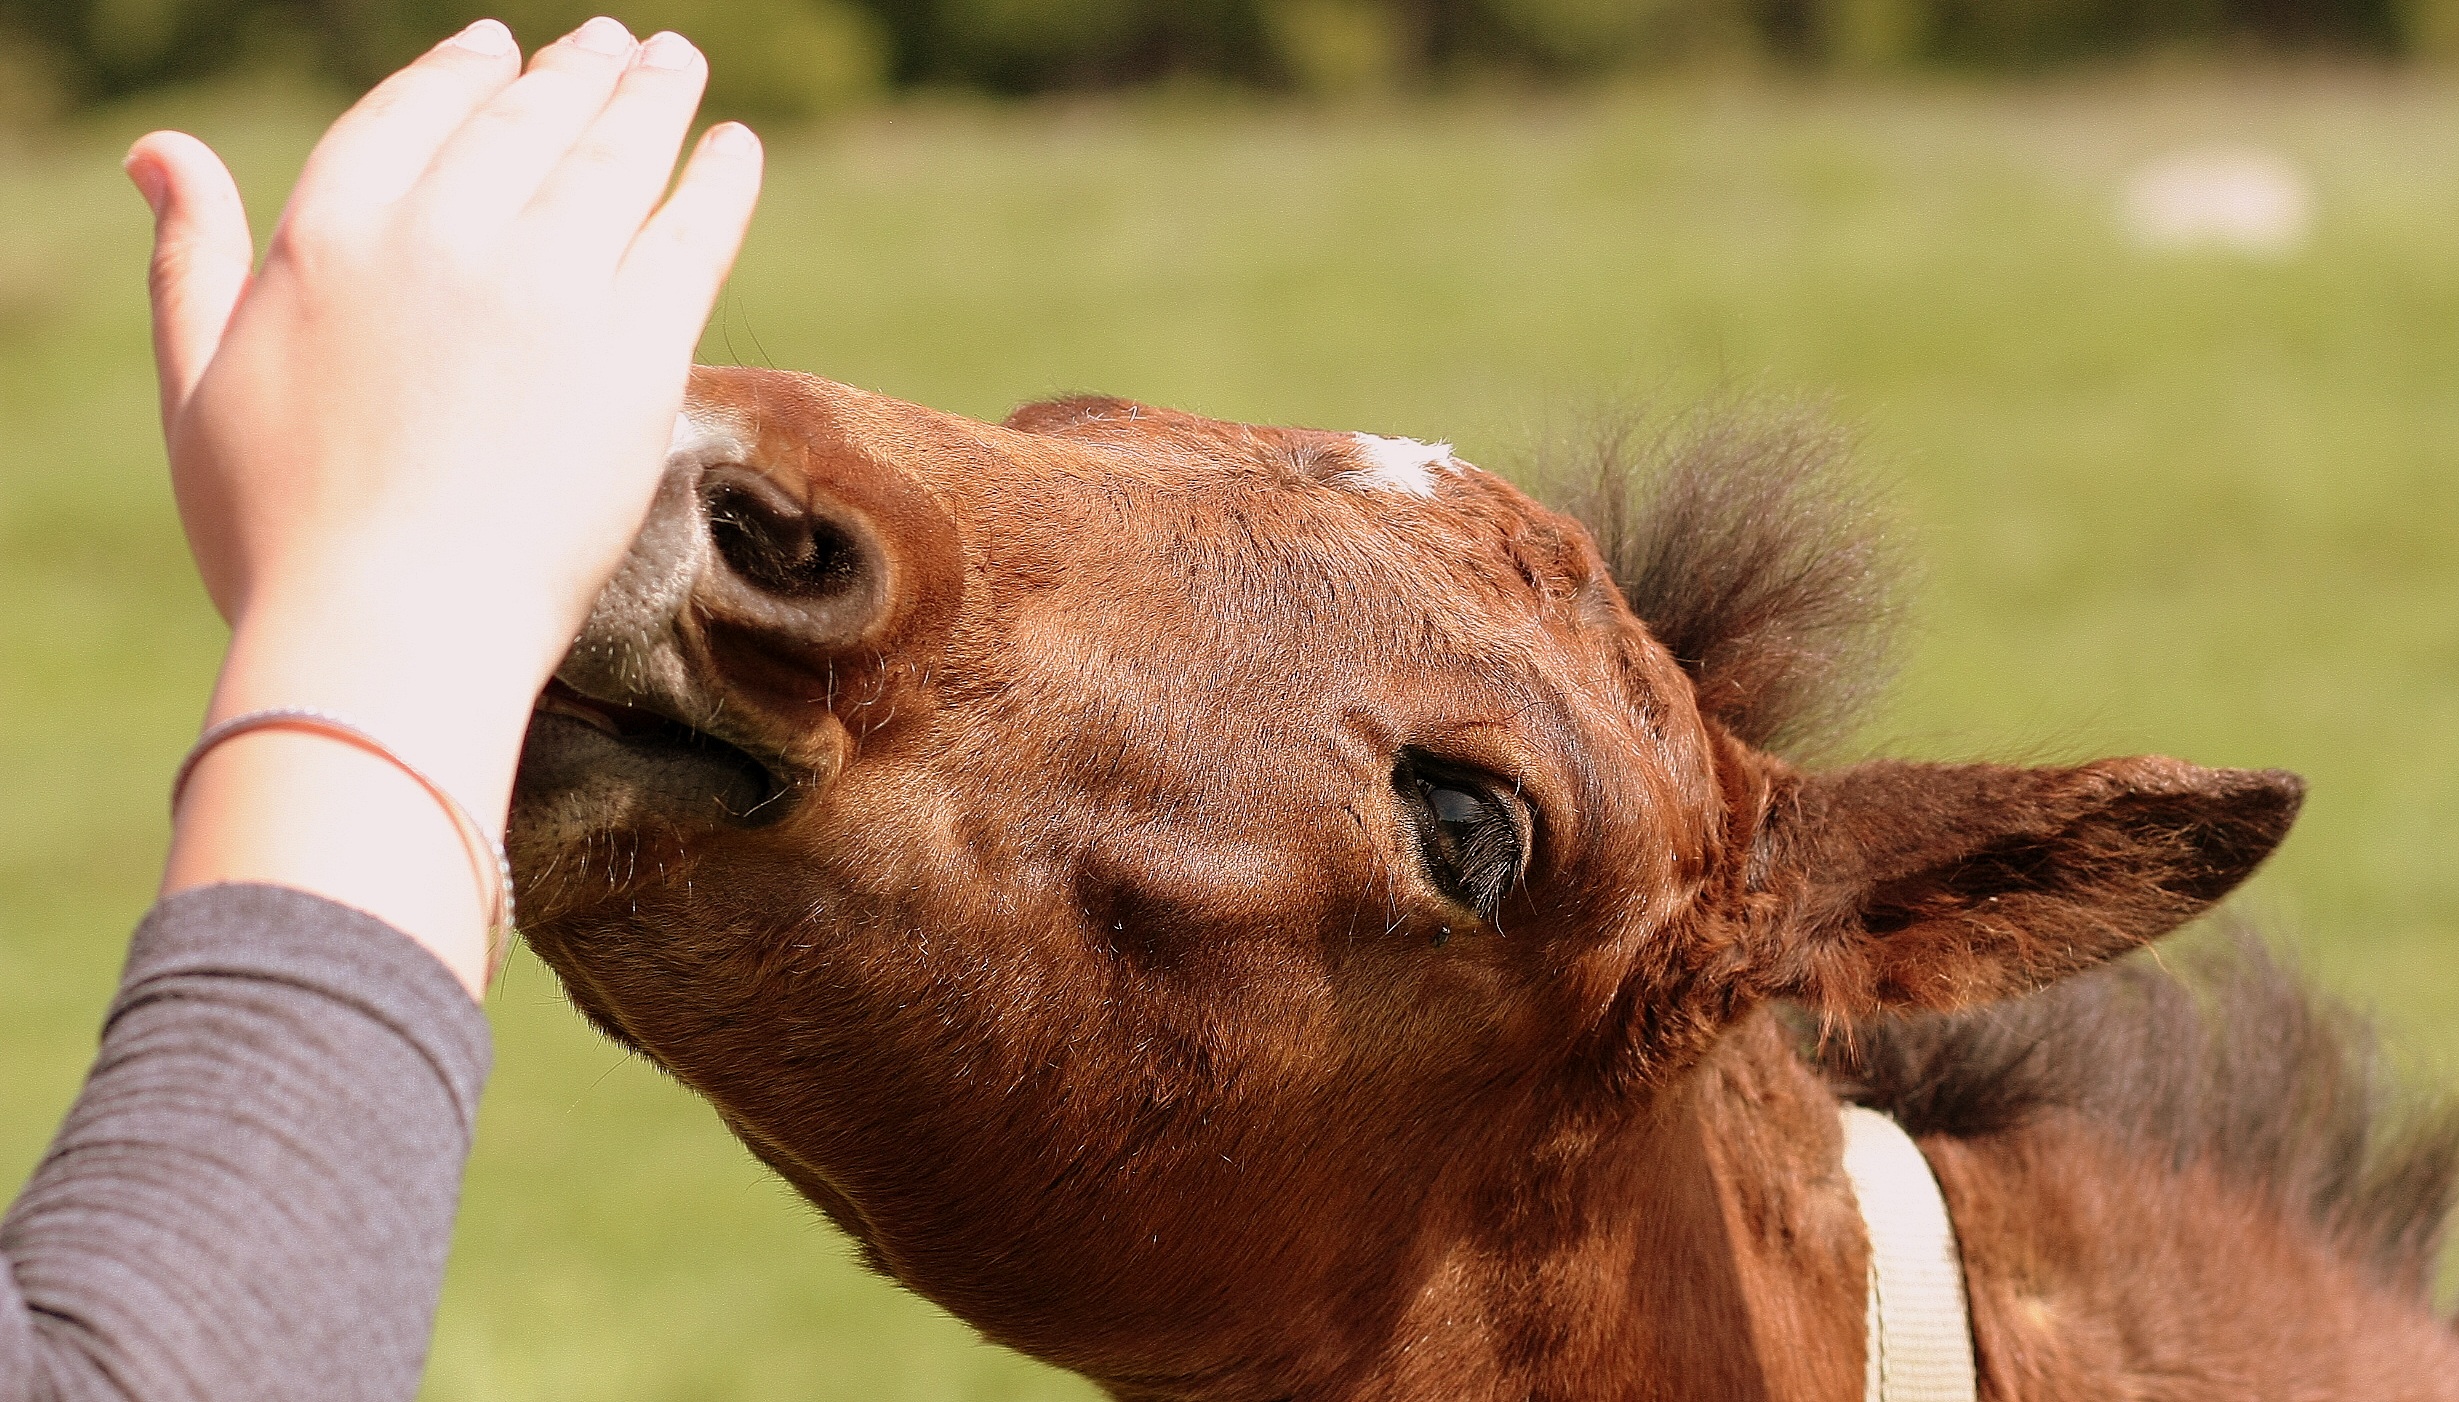
hand, wildlife, food, horse, brown, mammal, fauna, close up, giraffe, head, vertebrate, contact, giraffidae, cattle like mammal, horse like mammal